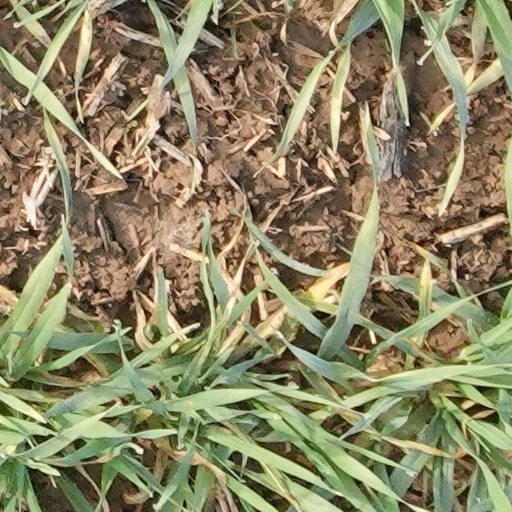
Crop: wheat